Circumboreal Region

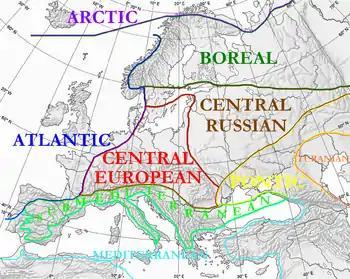
Floristic regions in Europe according to Wolfgang Frey and Rainer Lösch

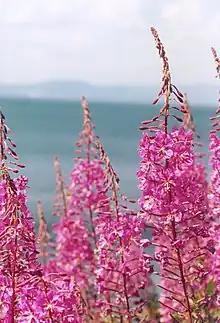
"Epilobium angustifolium"

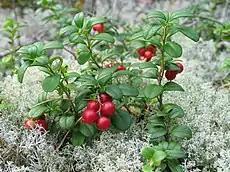
"Vaccinium vitis-idaea"

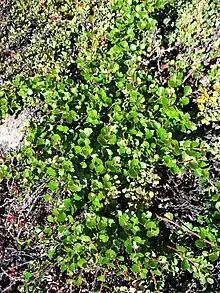
"Betula nana" in Greenland

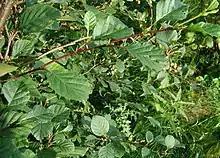
"Alnus viridis"

The Circumboreal Region in phytogeography is a floristic region within the Holarctic Kingdom in Eurasia and North America, as delineated by such geobotanists as Josias Braun-Blanquet and Armen Takhtajan.